Graeme Park (Horsham, Pennsylvania)

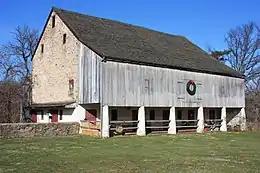
Barn at Graeme Park

Graeme Park is an historic site and National Historic Landmark at 859 County Line Road in Horsham, Pennsylvania, United States. It is owned by the Pennsylvania Historical and Museum Commission and operated by the non-profit group, The Friends of Graeme Park. It is the only surviving residence of a colonial-era Pennsylvania governor.